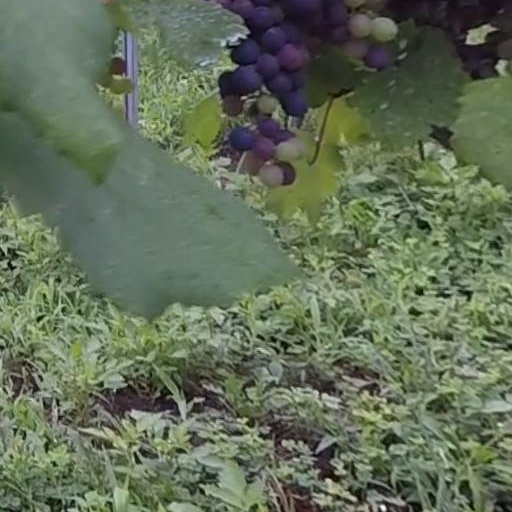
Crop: grape